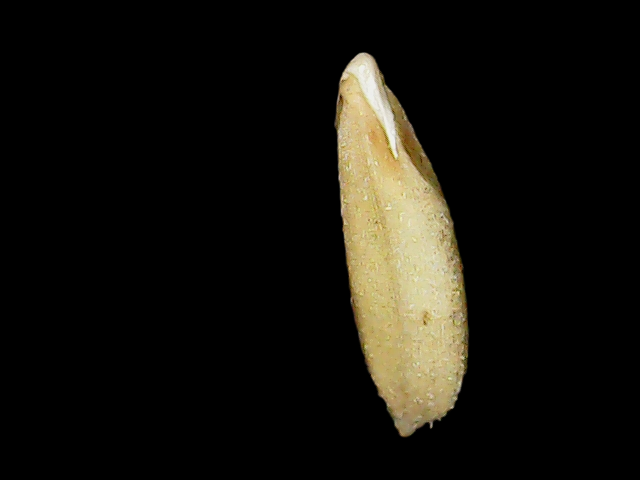
Rice variety: Binadhan16